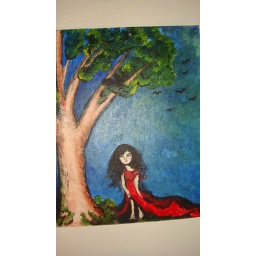
woman in red by tree painting